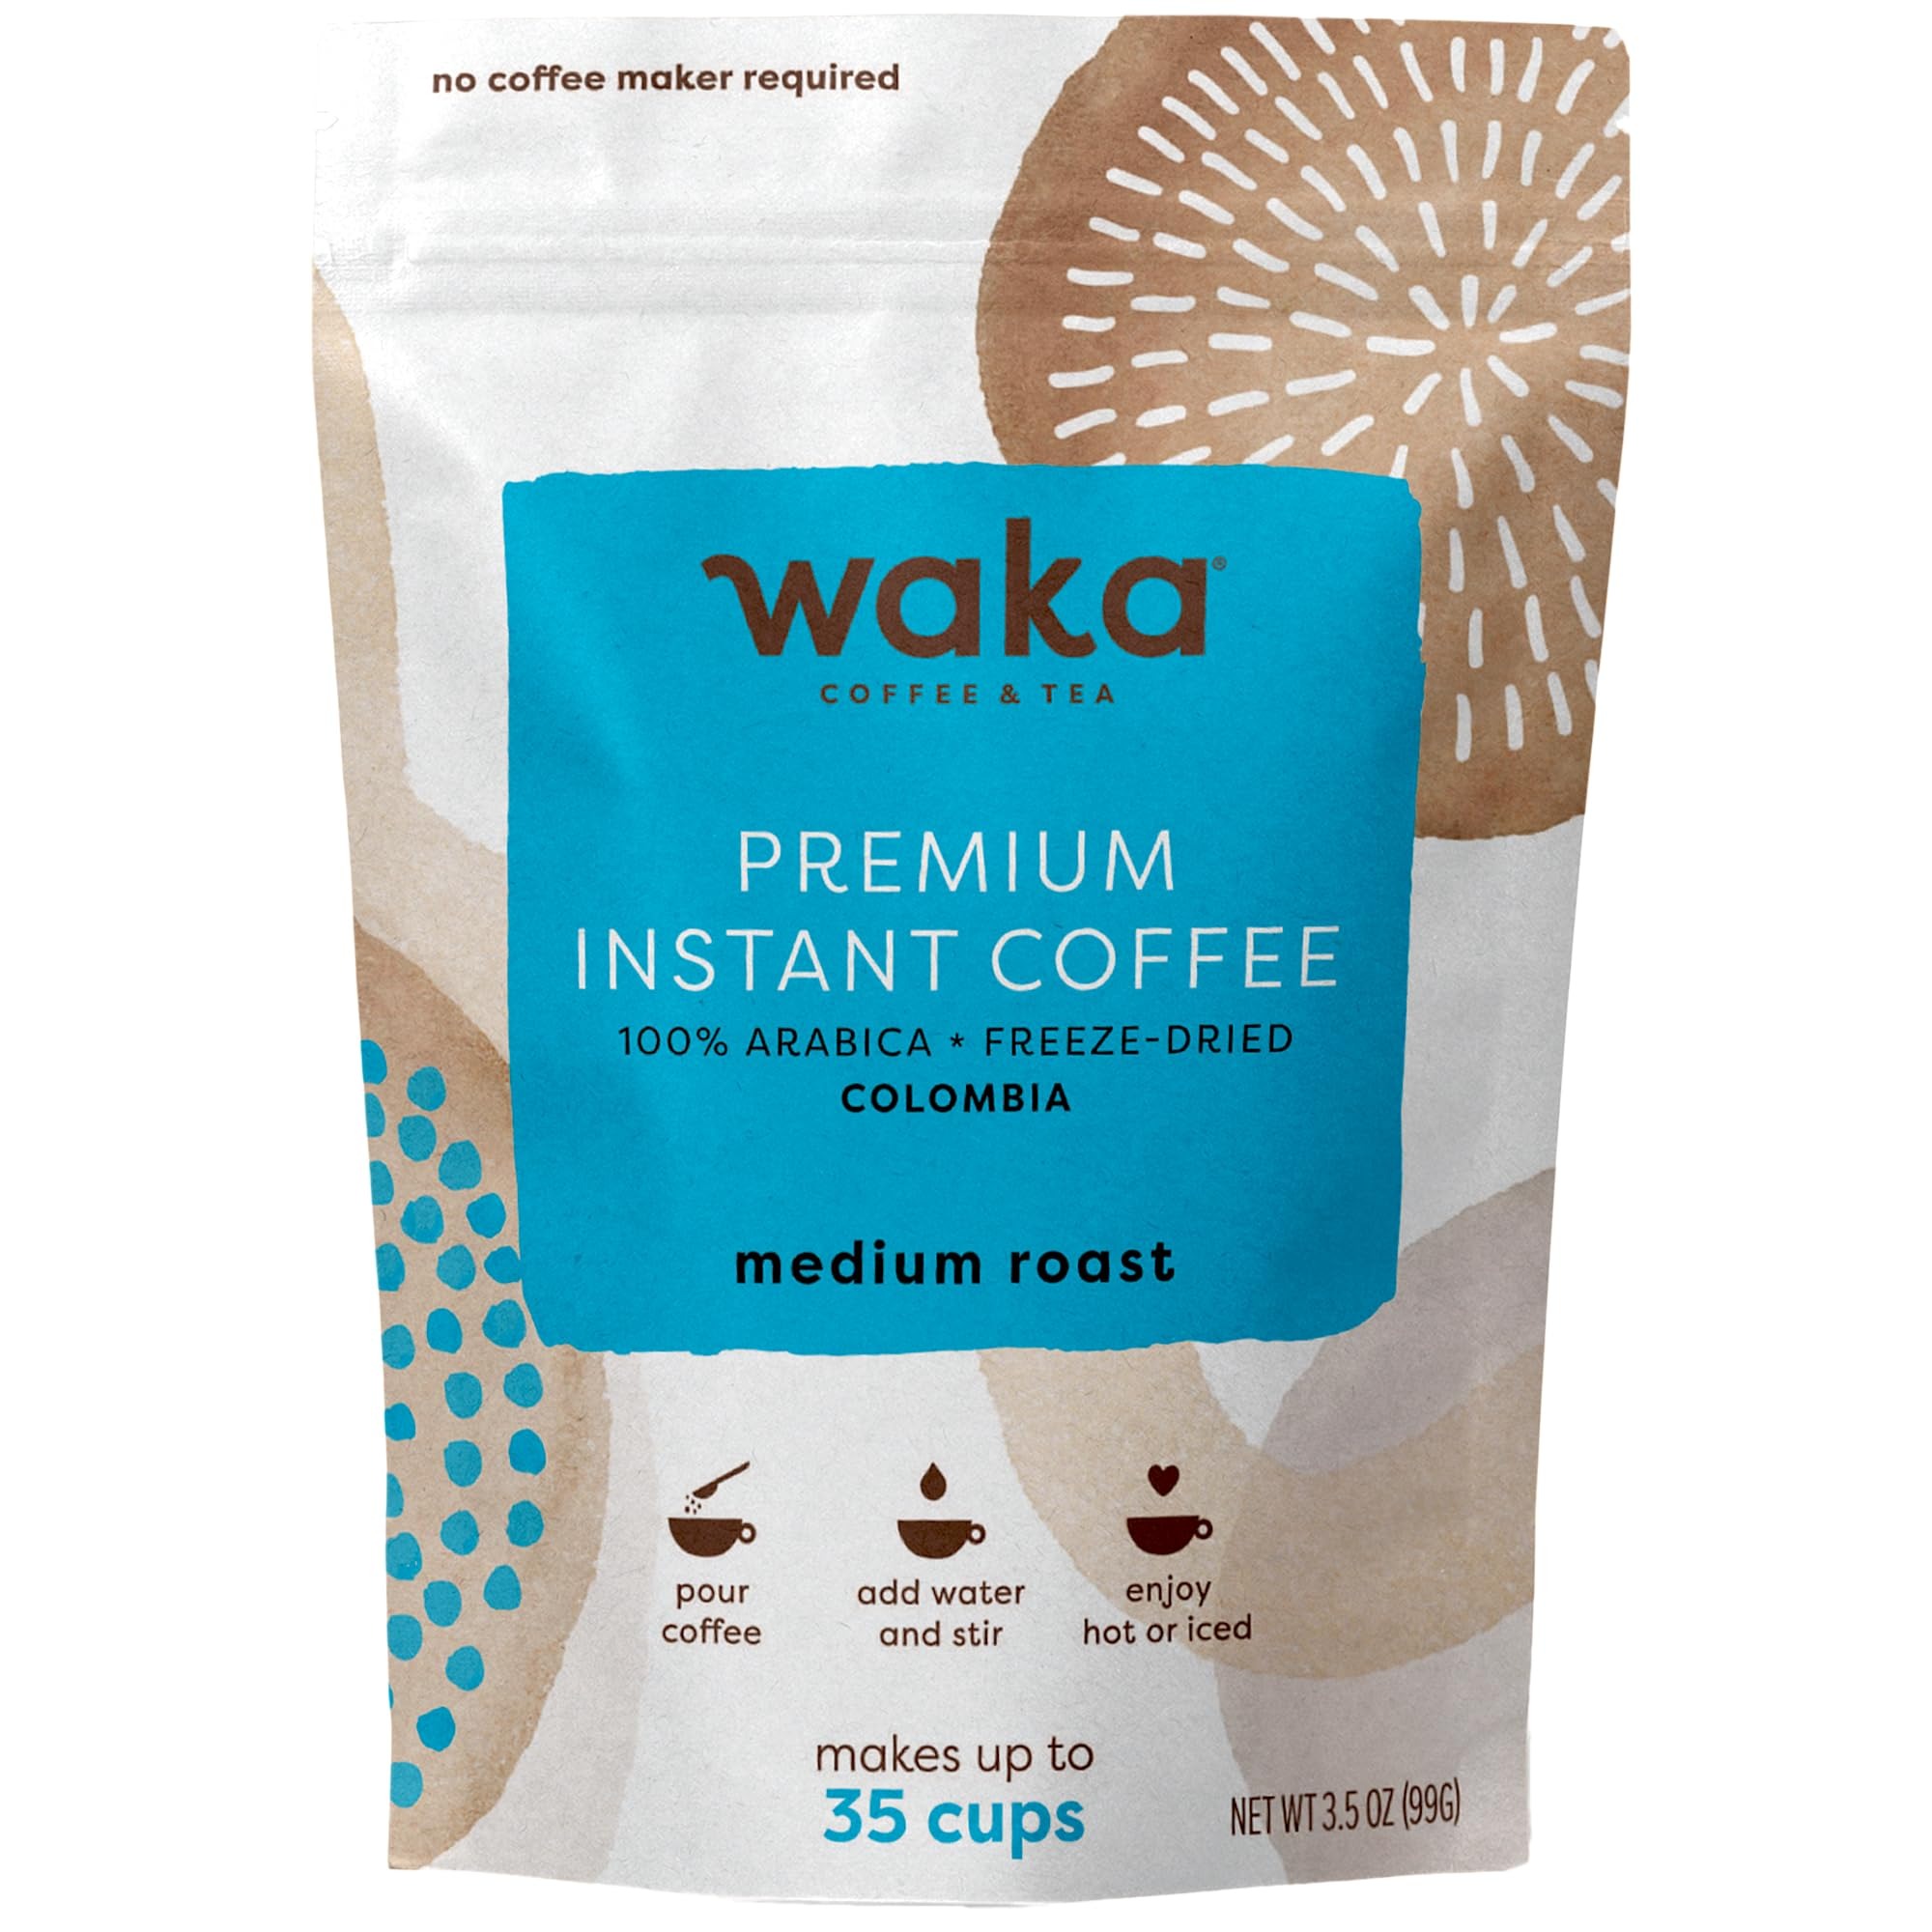
Item Name: Waka Instant Coffee, Medium Roast - 100% Arabica Colombian Beans, Freeze Dried Granules, No Sugar or Additives - Bulk Bag for Quick Hot and Iced Coffees, Up to 35 Cups (3.5oz)
Bullet Point 1: Premium Instant Coffee: Made from 100% Arabica Colombian coffee beans, Waka Instant Coffee is freeze-dried to preserve the rich aroma and flavor of each roast. Enjoy pure, unsweetened vegan-friendly coffee without any sugar, additives, or artificial ingredients.
Bullet Point 2: Delicious Medium Roast: Waka’s Medium Roast delivers a smooth, well-balanced flavor with citrus undertones. Ditch expensive cafes and save time with a coffee that delivers approx. 55mg of caffeine per serving (2tsp) and up to 35 servings per bag.
Bullet Point 3: Make it Hot or Iced: Packaged with love in California, Waka brings you a convenient, high-quality coffee experience that you can enjoy anywhere, anytime. Be your own barista at home and instantly make your beverage hot, iced, or even whipped - however you like it, with no waiting around for your brew to cool.
Bullet Point 4: Convenient and Affordable: At Waka, we know instant beverages the best, because it is all we do. Designed for home and office use, camping, and for those constantly on-the-go, delight in the ease and quickness of a coffee made with only 3 steps - pour, mix, and enjoy.
Bullet Point 5: Waka Cares: Our bags are made with post-consumer recycled content, and their compact design helps reduce our carbon footprint. Recognizing that processing coffee requires a significant amount of water, we donate to support clean water initiatives in developing countries throughout Africa, Asia, and South America.
Product Description: Discover pure coffee bliss with Waka's Instant Coffee. Sourced from pristine coffee regions around the word, Waka brings you an authentic and aromatic coffee experience in a convenient instant form, carefully preserved through our freeze-drying process. Whether you're a busy morning commuter or an avid traveler, you can now savor the exquisite taste of premium coffee without compromising on quality or convenience. Simply scoop 2tsp of your favorite coffee roast, add hot water, and relish the rich and smooth cup of Waka Coffee. Embrace the true essence of bold and flavorful coffees, one effortless cup at a time.
Value: 3.5
Unit: Ounce

Price: 14.99